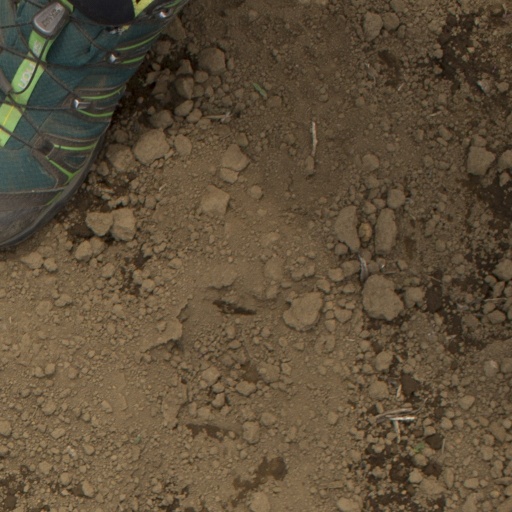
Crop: Jerusalem artichoke